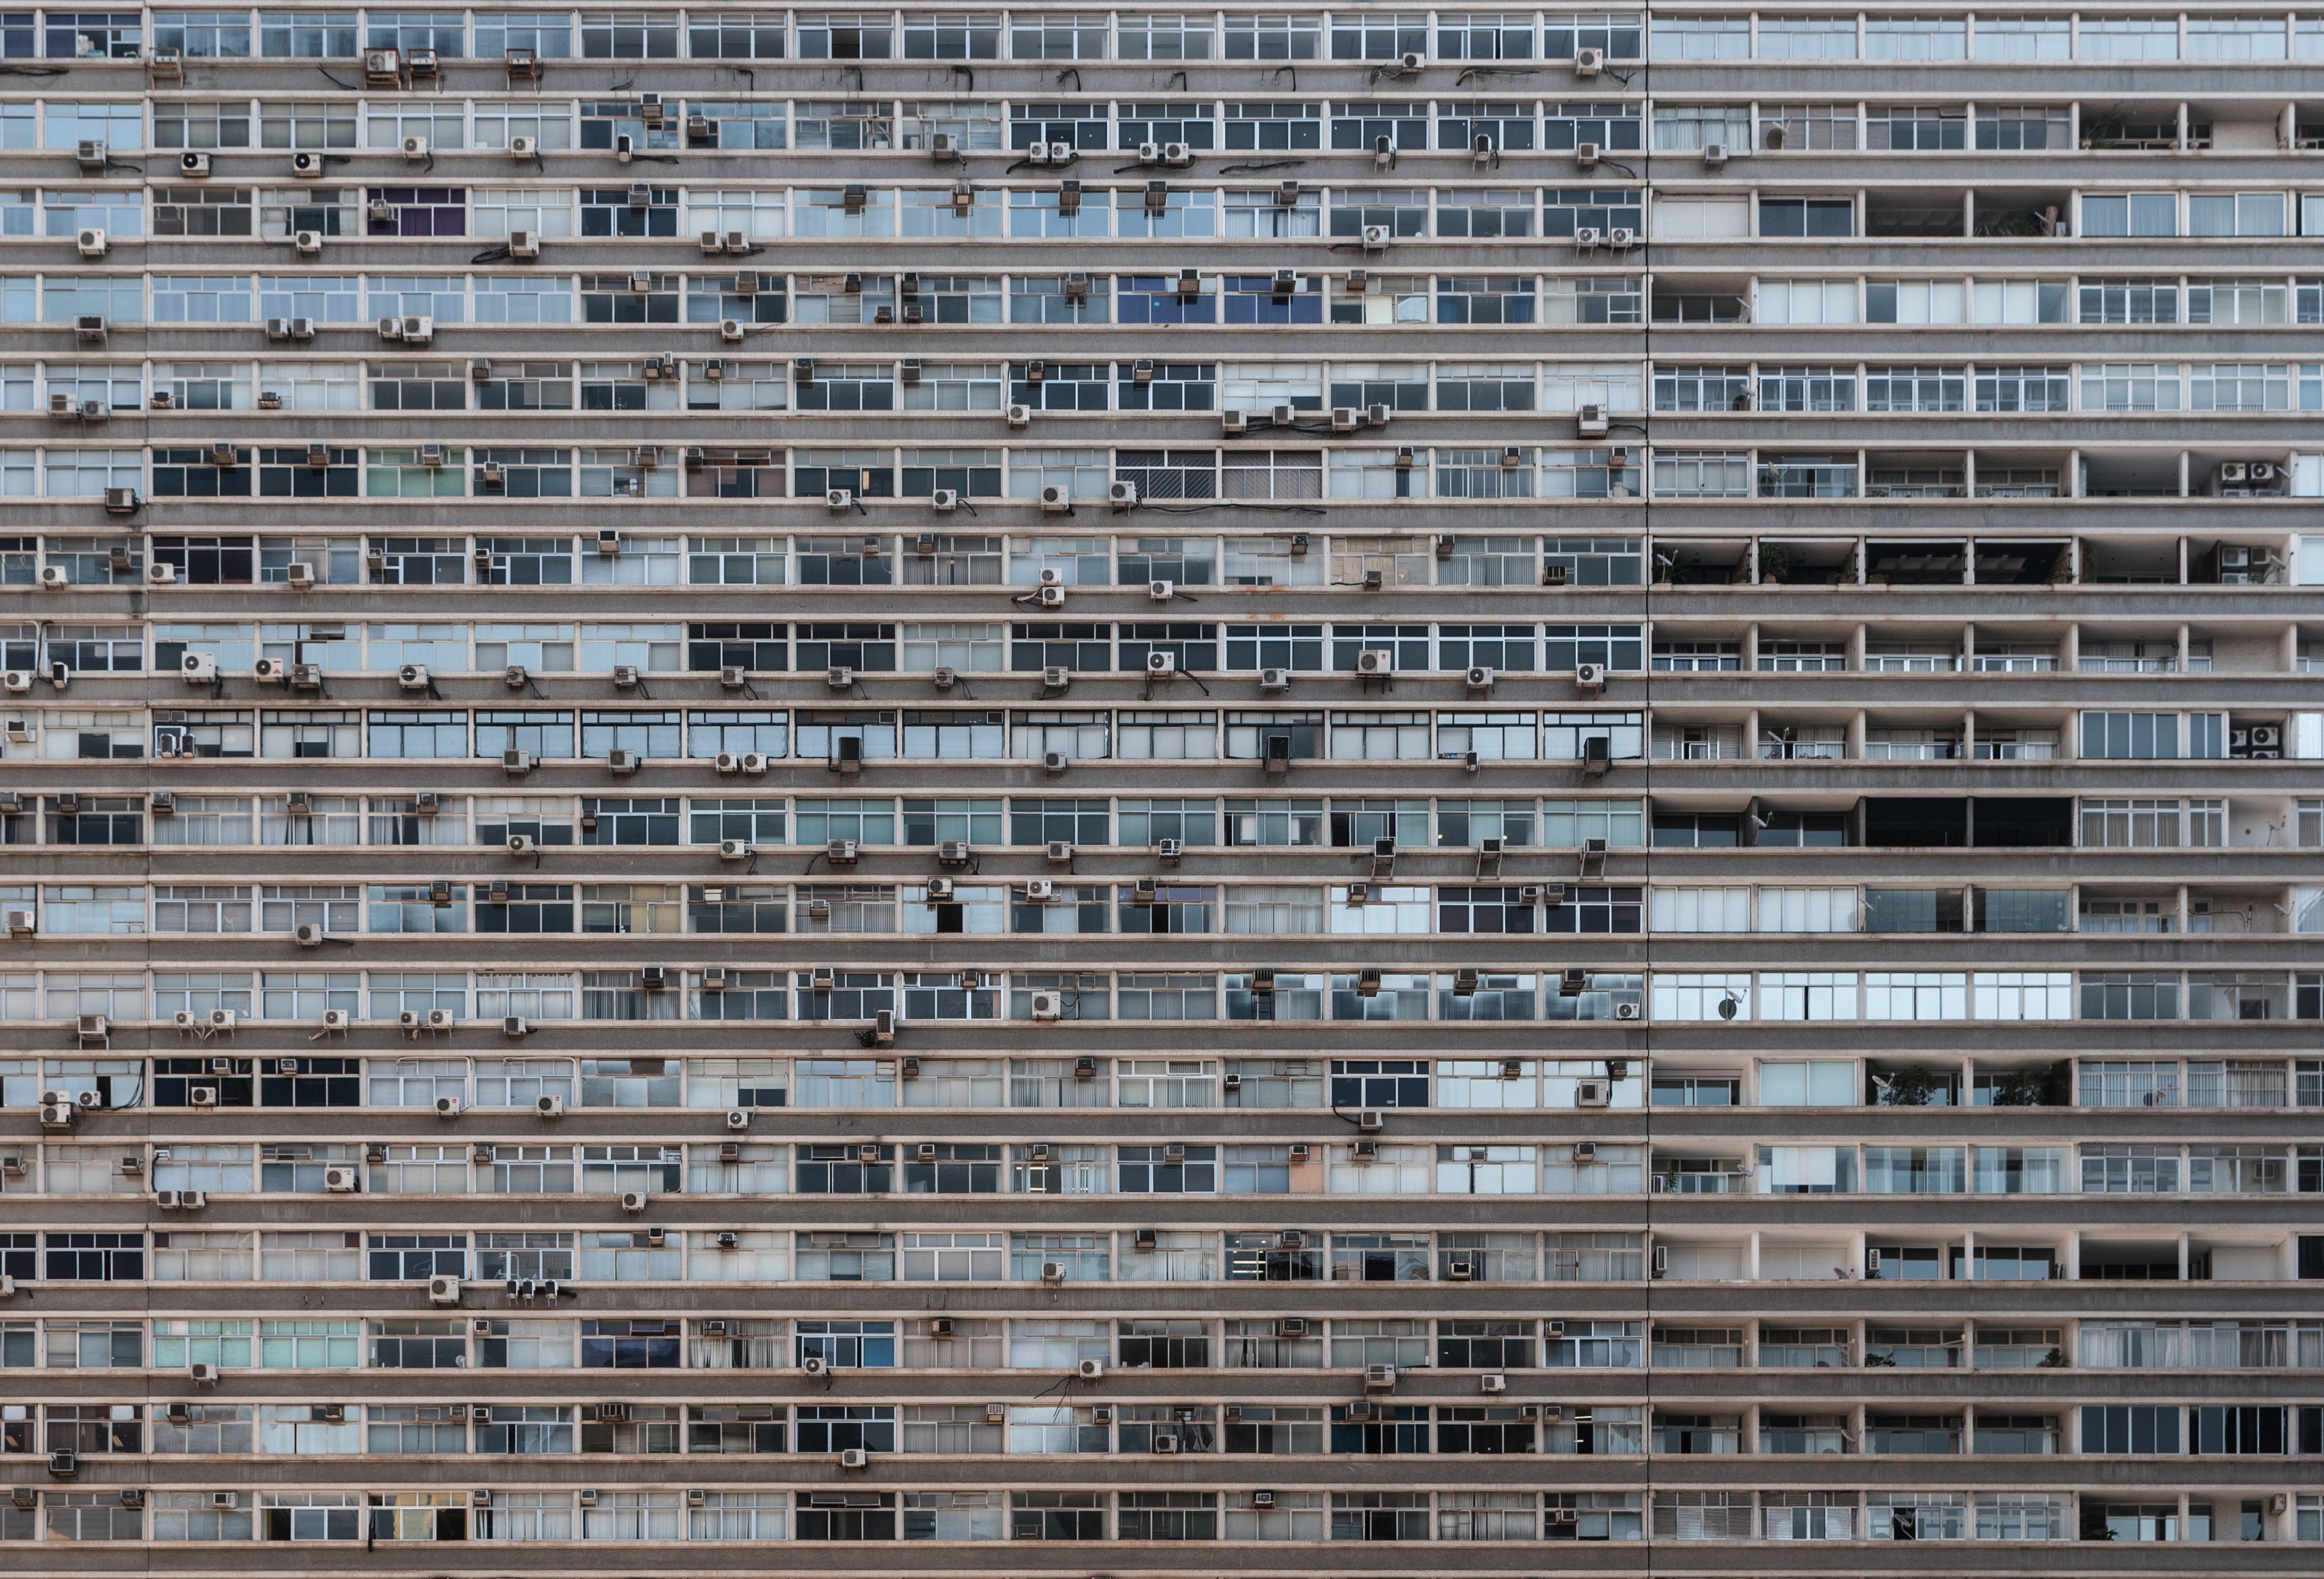
architecture, house, building, skyscraper, wall, downtown, facade, property, brick, tower block, housing, block, condominium, neighbourhood, osiedle, multi family building, blokowisko, urban area, residential area